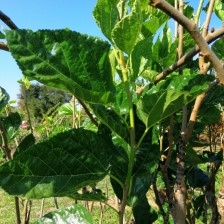
Variety: BlackOodTurkey